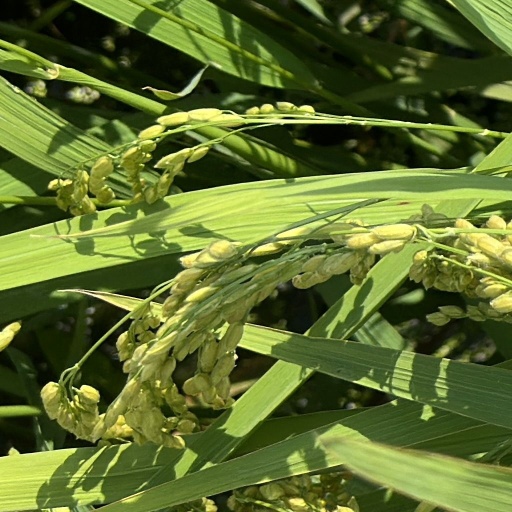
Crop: rice